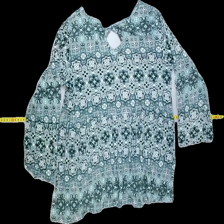
View: back
Type: Top
Category: Ladies
Brand: Not in the list
Brand text on label: Dotted Blue
Colors: Green, White, Black, Multicolor
Material: 100% viscose
Pattern: Geometric print
Cut: Loose, C-collar
Size: L
Season: All
Smell: Minor
Damage: Loose thread
Price range: <50
Recommended usage: Recycle